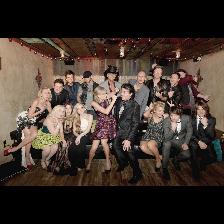
Label: Human